Jama Mosque, Jaunpur

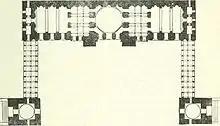
Plan of Western Half of Jami Masjid Jaunpur India

The mosque was built by the Sharqi dynasty of the Shia Jaunpur Sultanate in the 15th century. The dynasty was established by the powerful eunuch Malik Sarwar (also known as Malik-as-Sharq, meaning "peer of the east") in Jaunpur after the decline in Tughlaq dynasty power, precipitated by both internal decline due to factors such as profligate spending by Firuz Tughlaq and by the sack of Delhi by Timur in 1398. Malik-as-Sharq seized control of Jaunpur, a city founded in 1360 by Firuz Shah near a Hindu town whose temples he desecrated, in 1394 and declared himself an independent Sultan in 1398 after the sack of Delhi. The Jaunpur Sultanate controlled territory in the Bihar and Uttar Pradesh regions of India and was a cultural center of Islam, known as Shiraz-e-Hind (the Shiraz of India), in India with its rulers being important patrons of the arts who created what is arguably distinctive style of architecture.